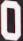
Number: 0